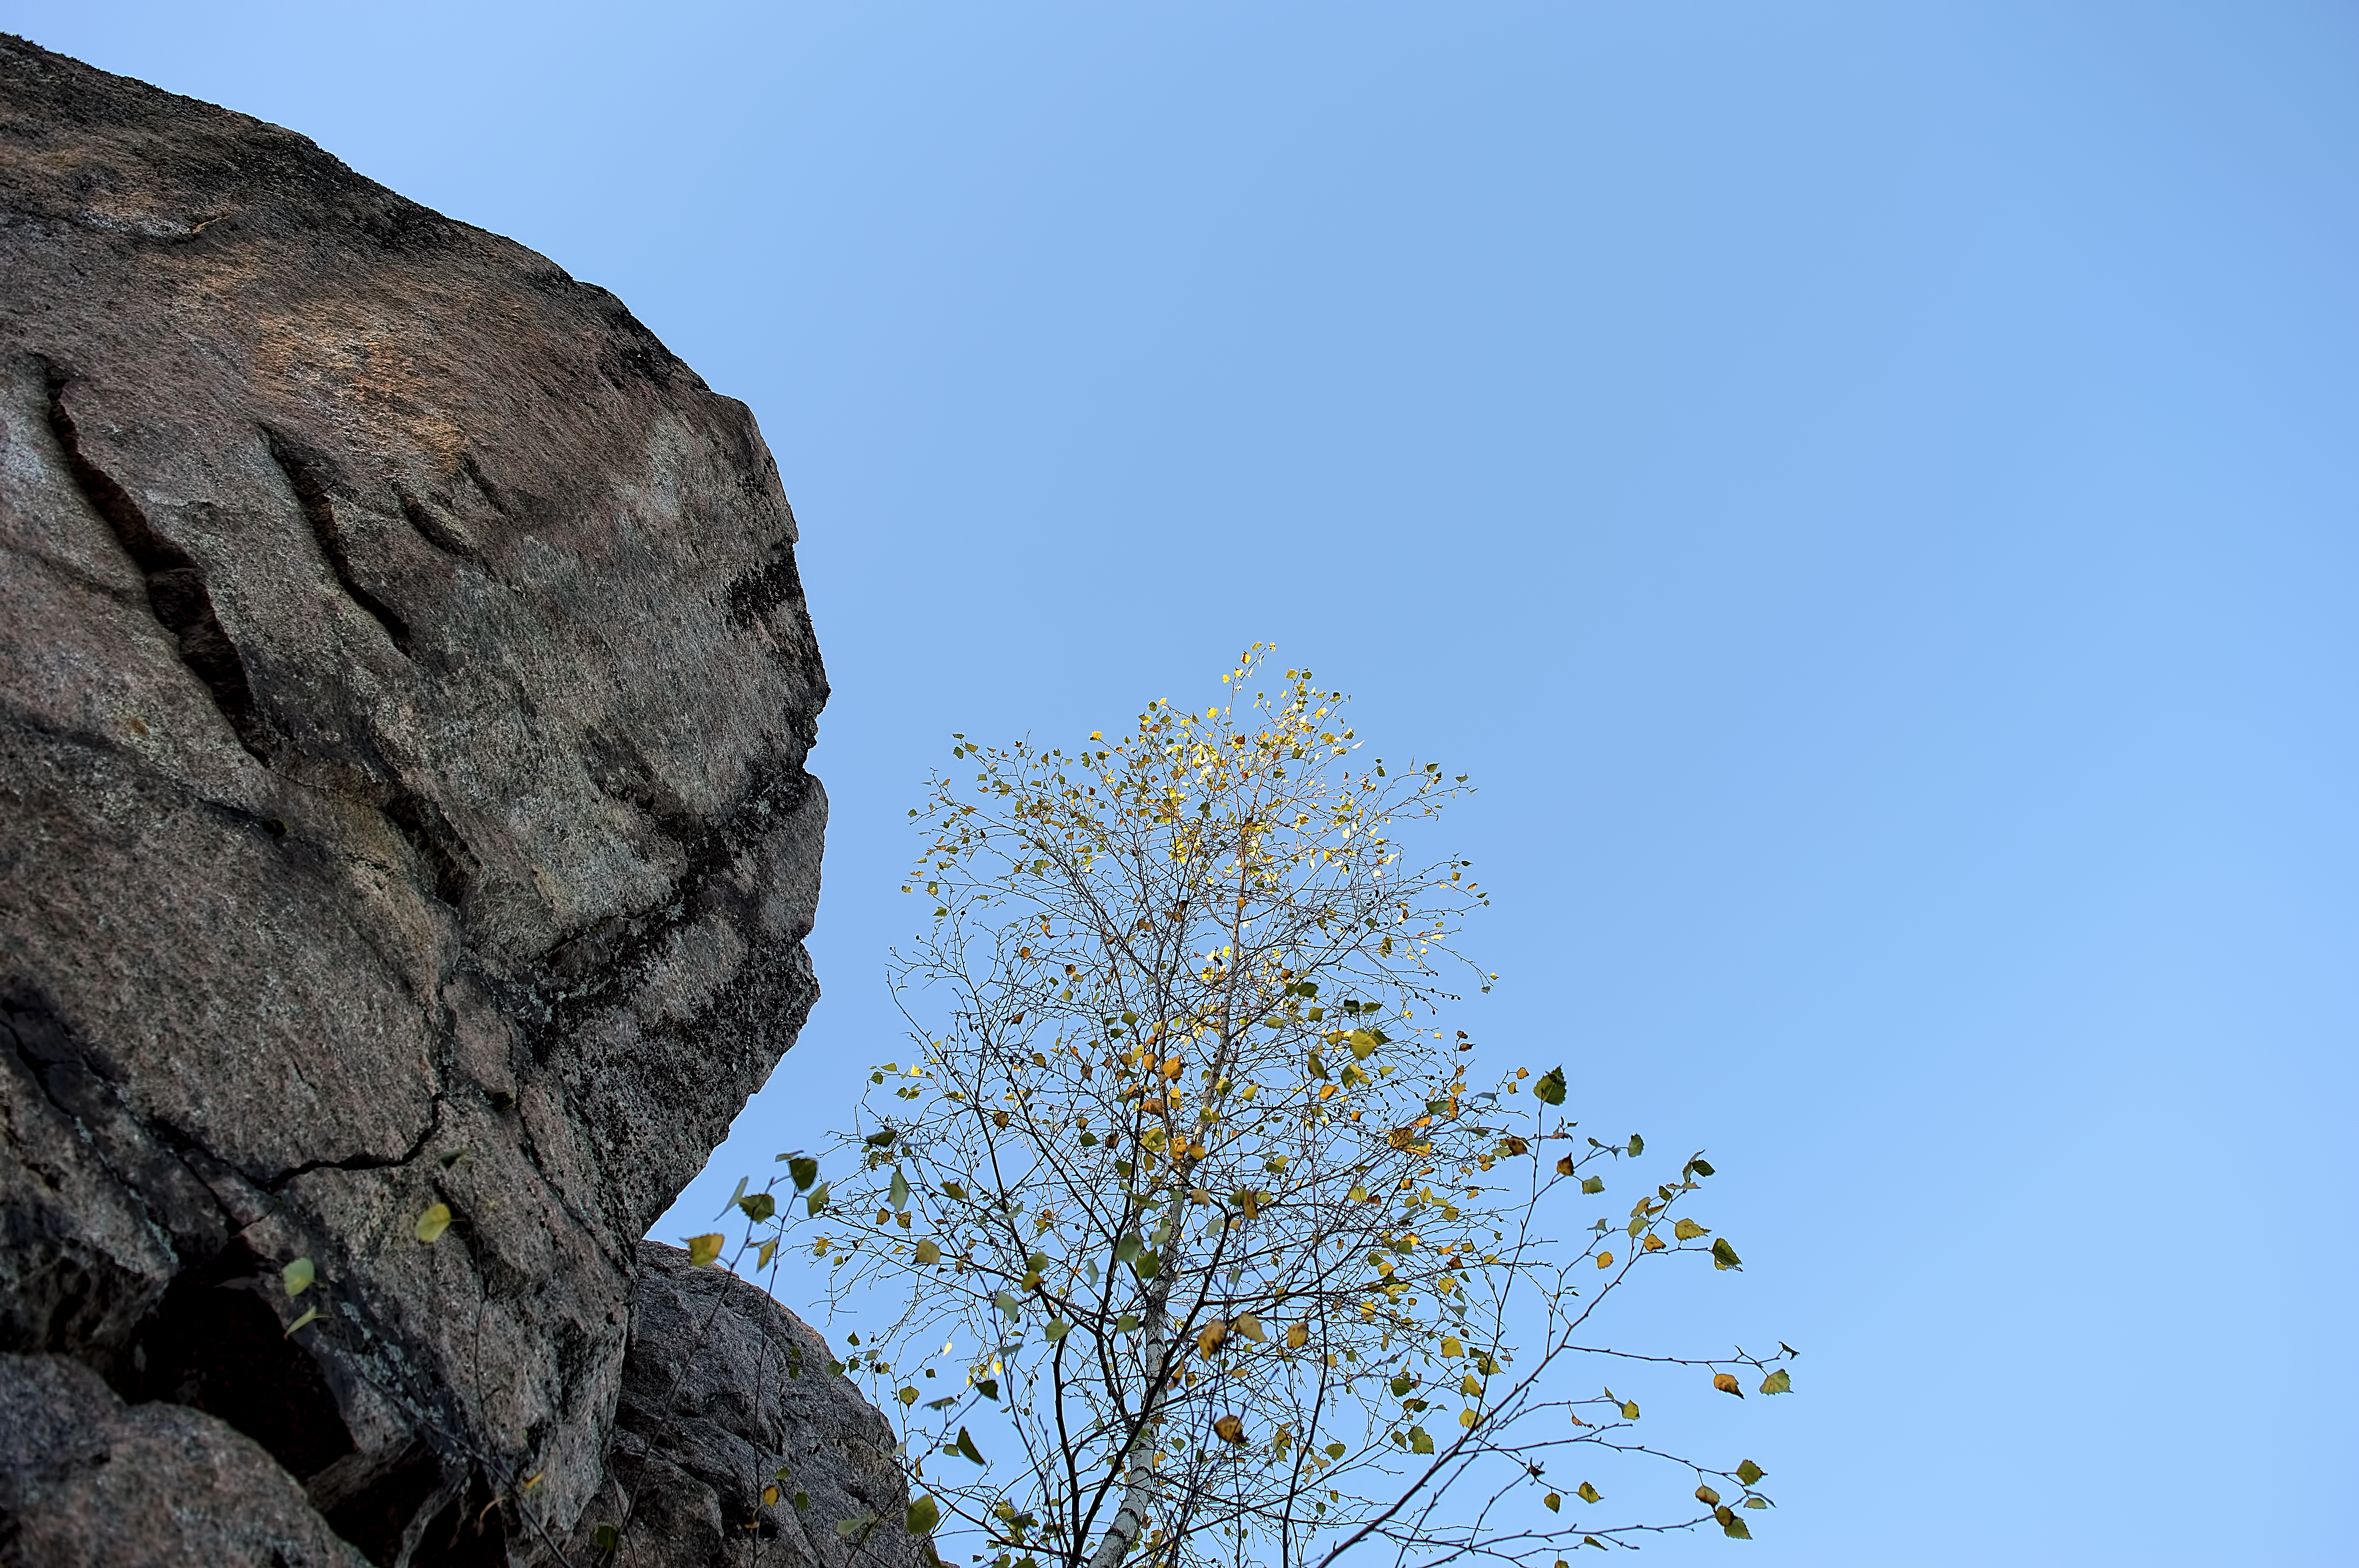
tree, rock, light, sky, fall, autumn, blue, reach, cool image, finland, helsinki, cool photo, i, pihlajam ki